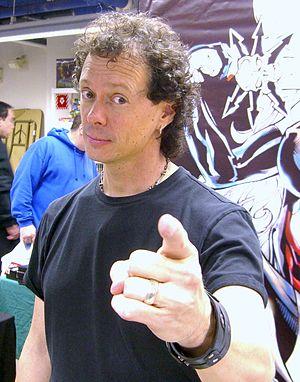
Brian Pulido né le 30 novembre 1961 est un scénariste de comics.